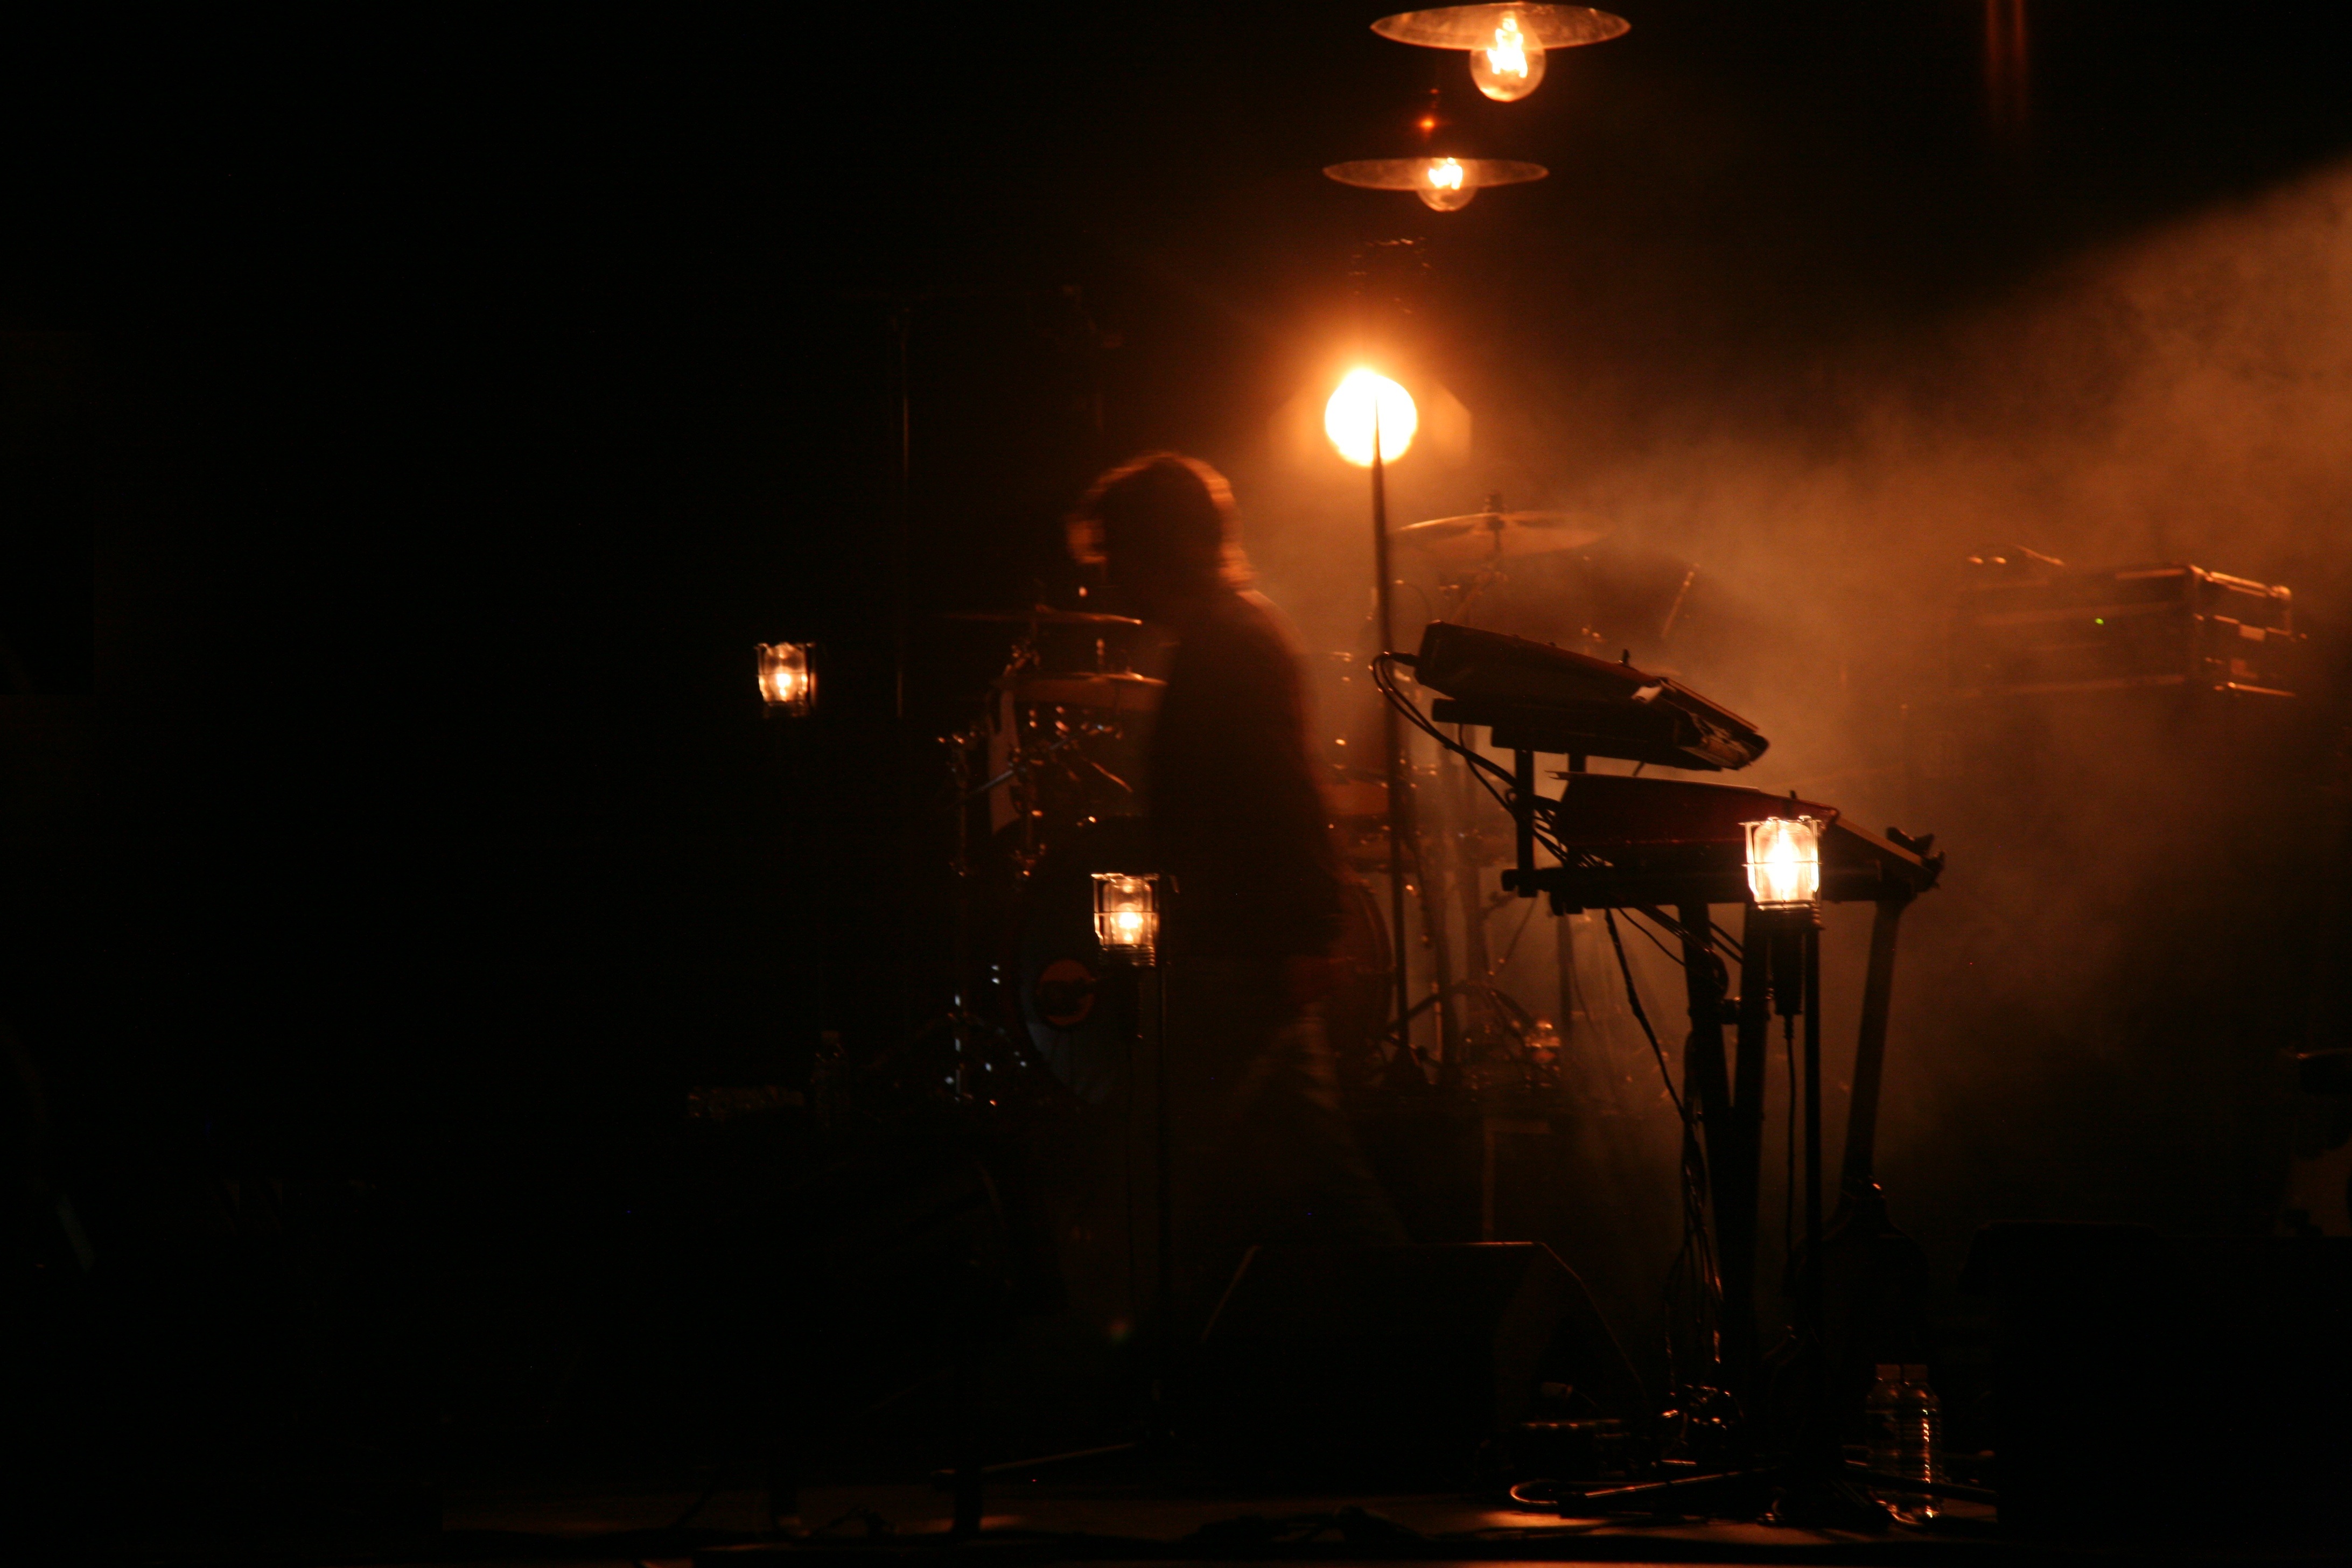
light, night, concert, darkness, lighting, stage, performance, entertainment, performing arts, rock concert